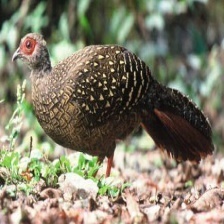
Species: SWINHOES PHEASANT
Scientific name: LOPHURA SWINHOII